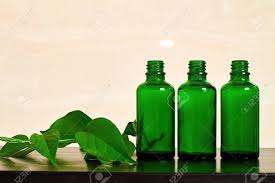
Waste category: glass